Holy Man

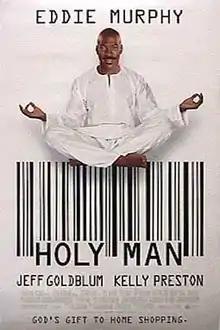
Theatrical release poster

Holy Man is a 1998 American satirical comedy-drama film directed by Stephen Herek, written by Tom Schulman, and starring Eddie Murphy, Jeff Goldblum, Kelly Preston, Robert Loggia and Jon Cryer. The film was a commercial failure and received negative reviews from critics.